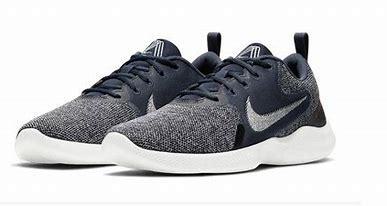
Brand: Nike
Model: Flex Experience Run 10